The Quarrymen

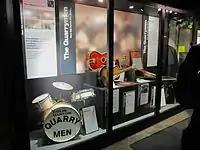
The Quarrymen's instruments

The group first rehearsed in Shotton's house on Vale Road, but because of the noise, his mother told them to use the corrugated air-raid shelter in the back garden. Rehearsals were moved from the cold air-raid shelter to Hanton's or Griffiths' house — as Griffiths' father had died in WWII, and his mother worked all day. The band also often visited Lennon's mother at 1 Blomfield Road, listening to her collection of rock and roll records by Elvis, Shirley and Lee's "Let the Good Times Roll", and Gene Vincent's "Be-Bop-A-Lula" which they added to their repertoire. After his tenure on tea-chest bass, Walley became the group's manager. He sent flyers to local theatres and ballrooms, and put up posters designed by Lennon: "Country-and-western, rock n' roll, skiffle band — The Quarrymen — Open for Engagements — Please Call Nigel Walley, Tel. Gateacre 1715".